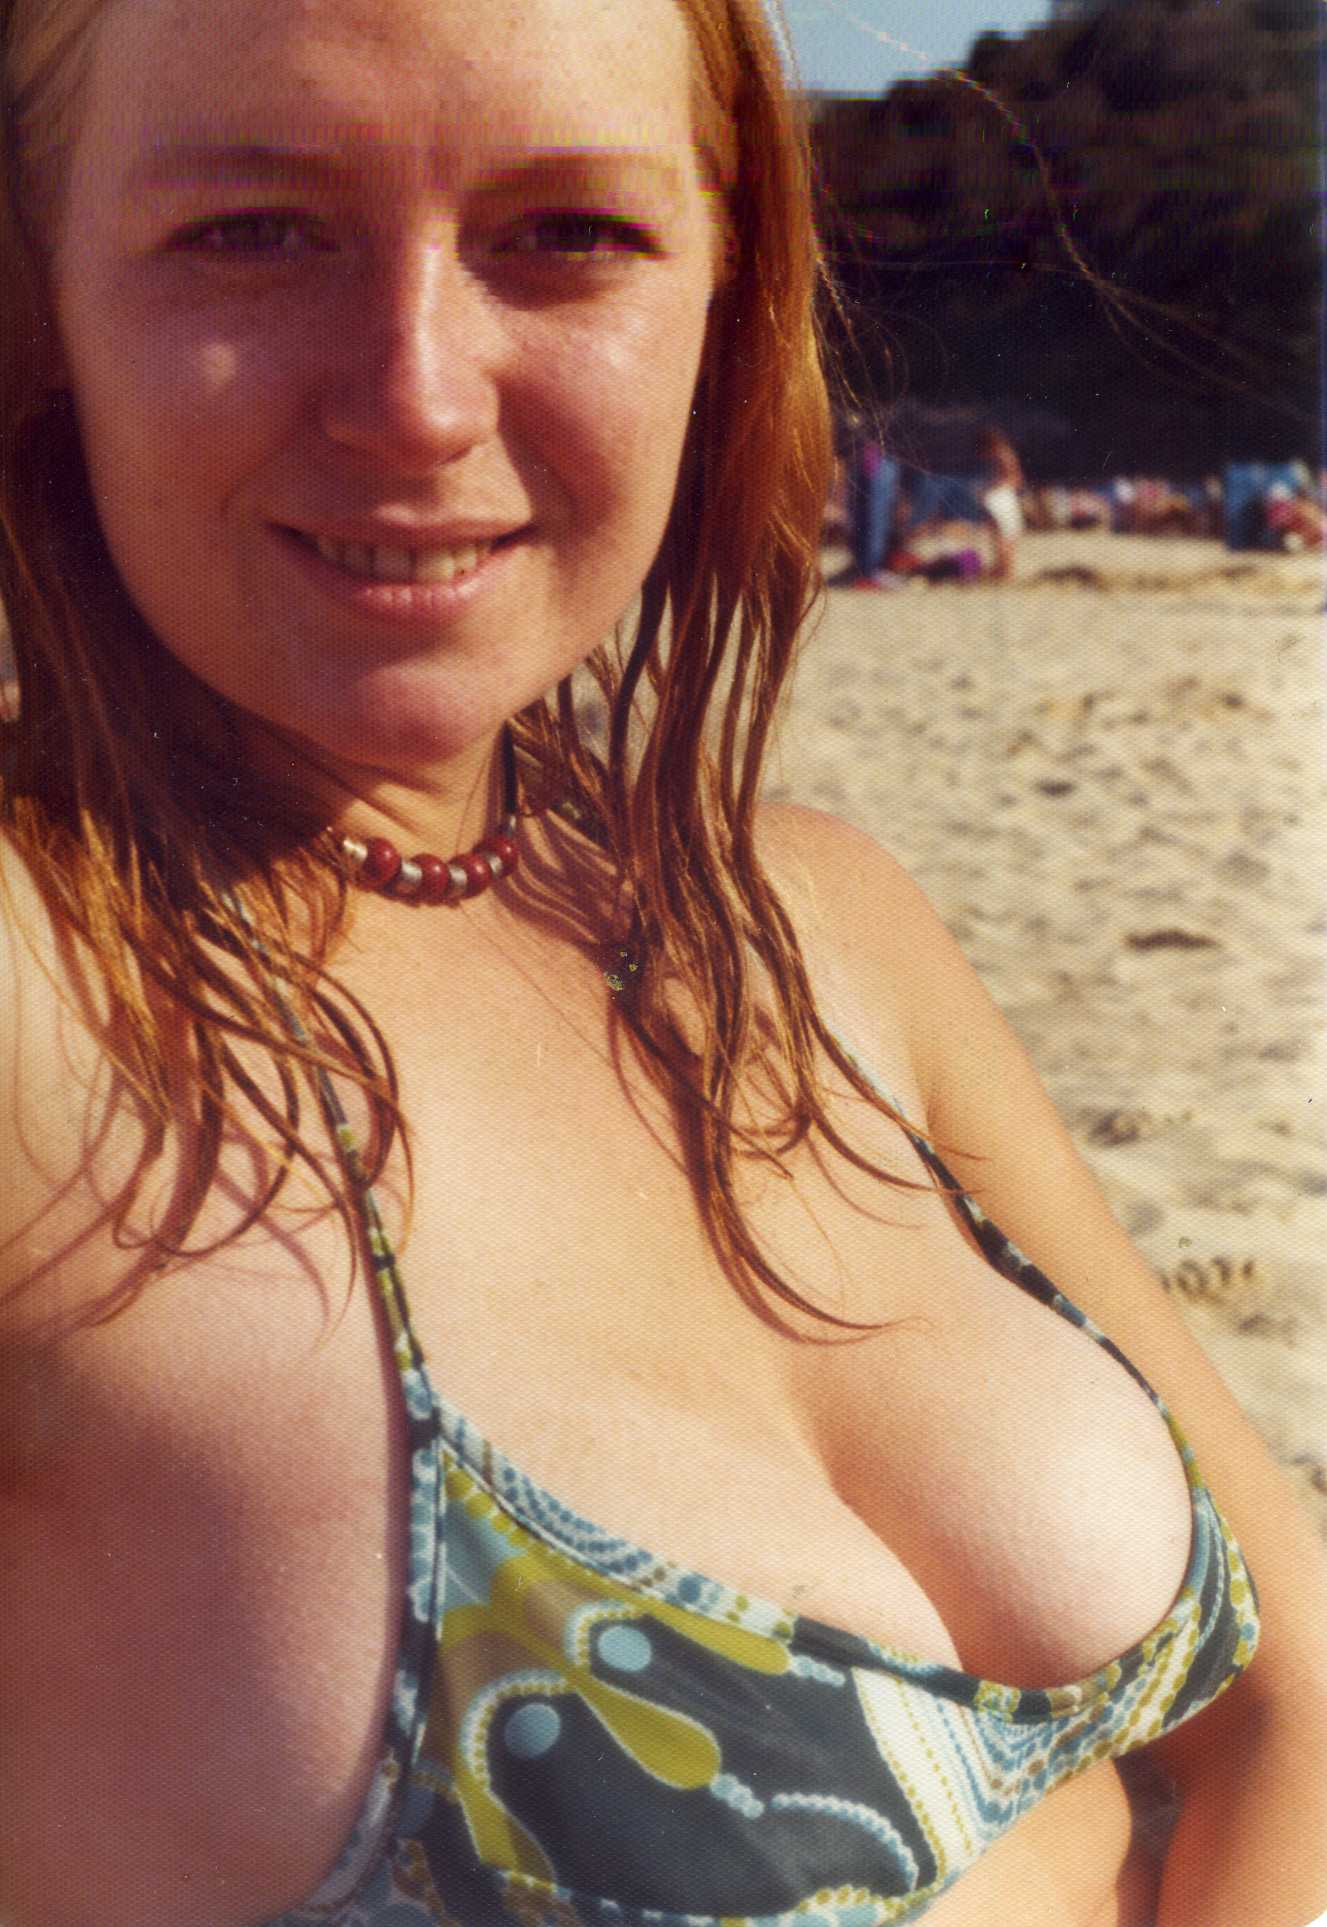
Sally Hobson, human hair color, swimwear, girl, summer, cheek, smile, brown hair, black hair, chest, long hair, sun tanning, fun, freckle, surfer hair, brassiere, selfie, swimsuit top, lip, neck, abdomen